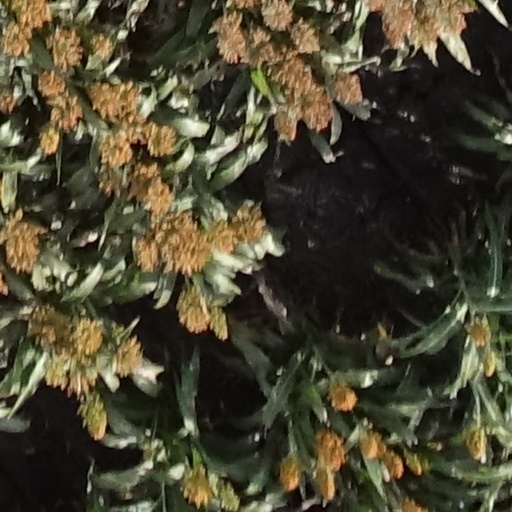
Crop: sorghum